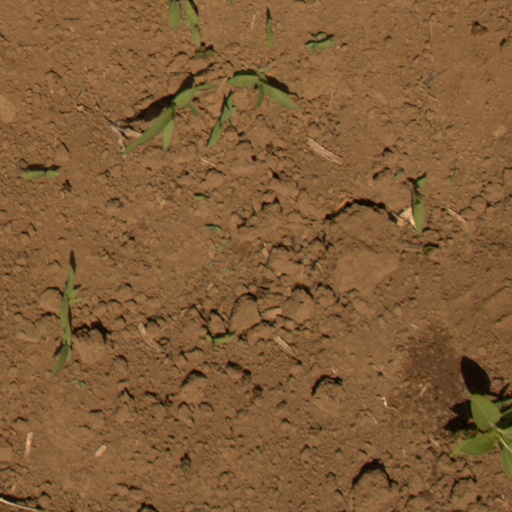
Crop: Jerusalem artichoke